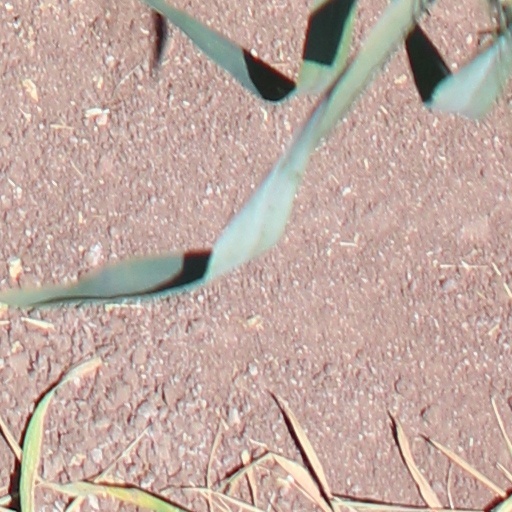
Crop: wheat